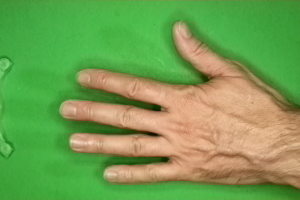
Label: paper